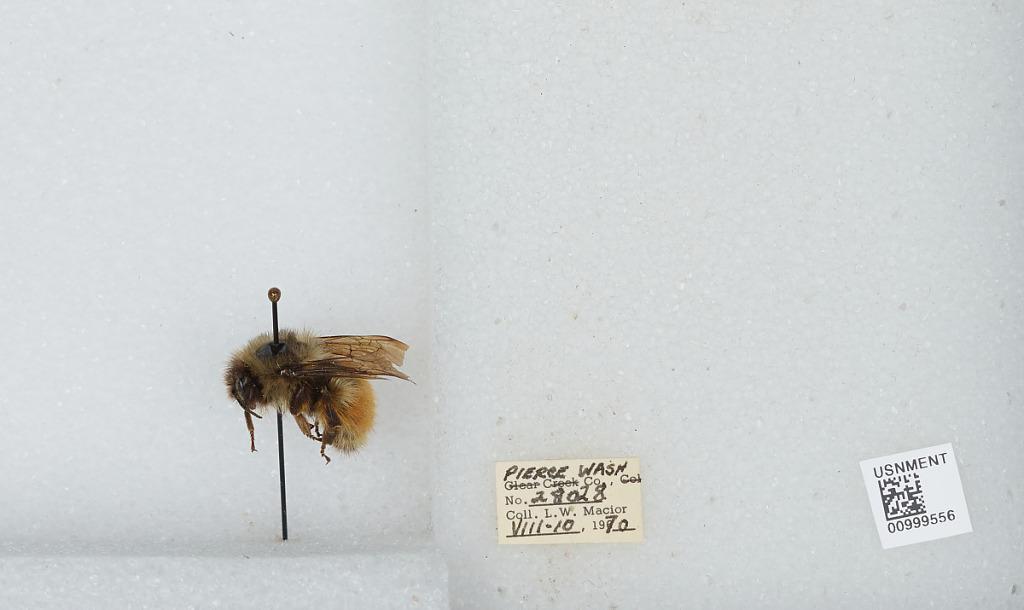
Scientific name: Bombus (Pyrobombus) melanopygus Nylander
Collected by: L. Macior
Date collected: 1970-8-10
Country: United States
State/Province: Washington
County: Pierce
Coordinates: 47.05, -122.12